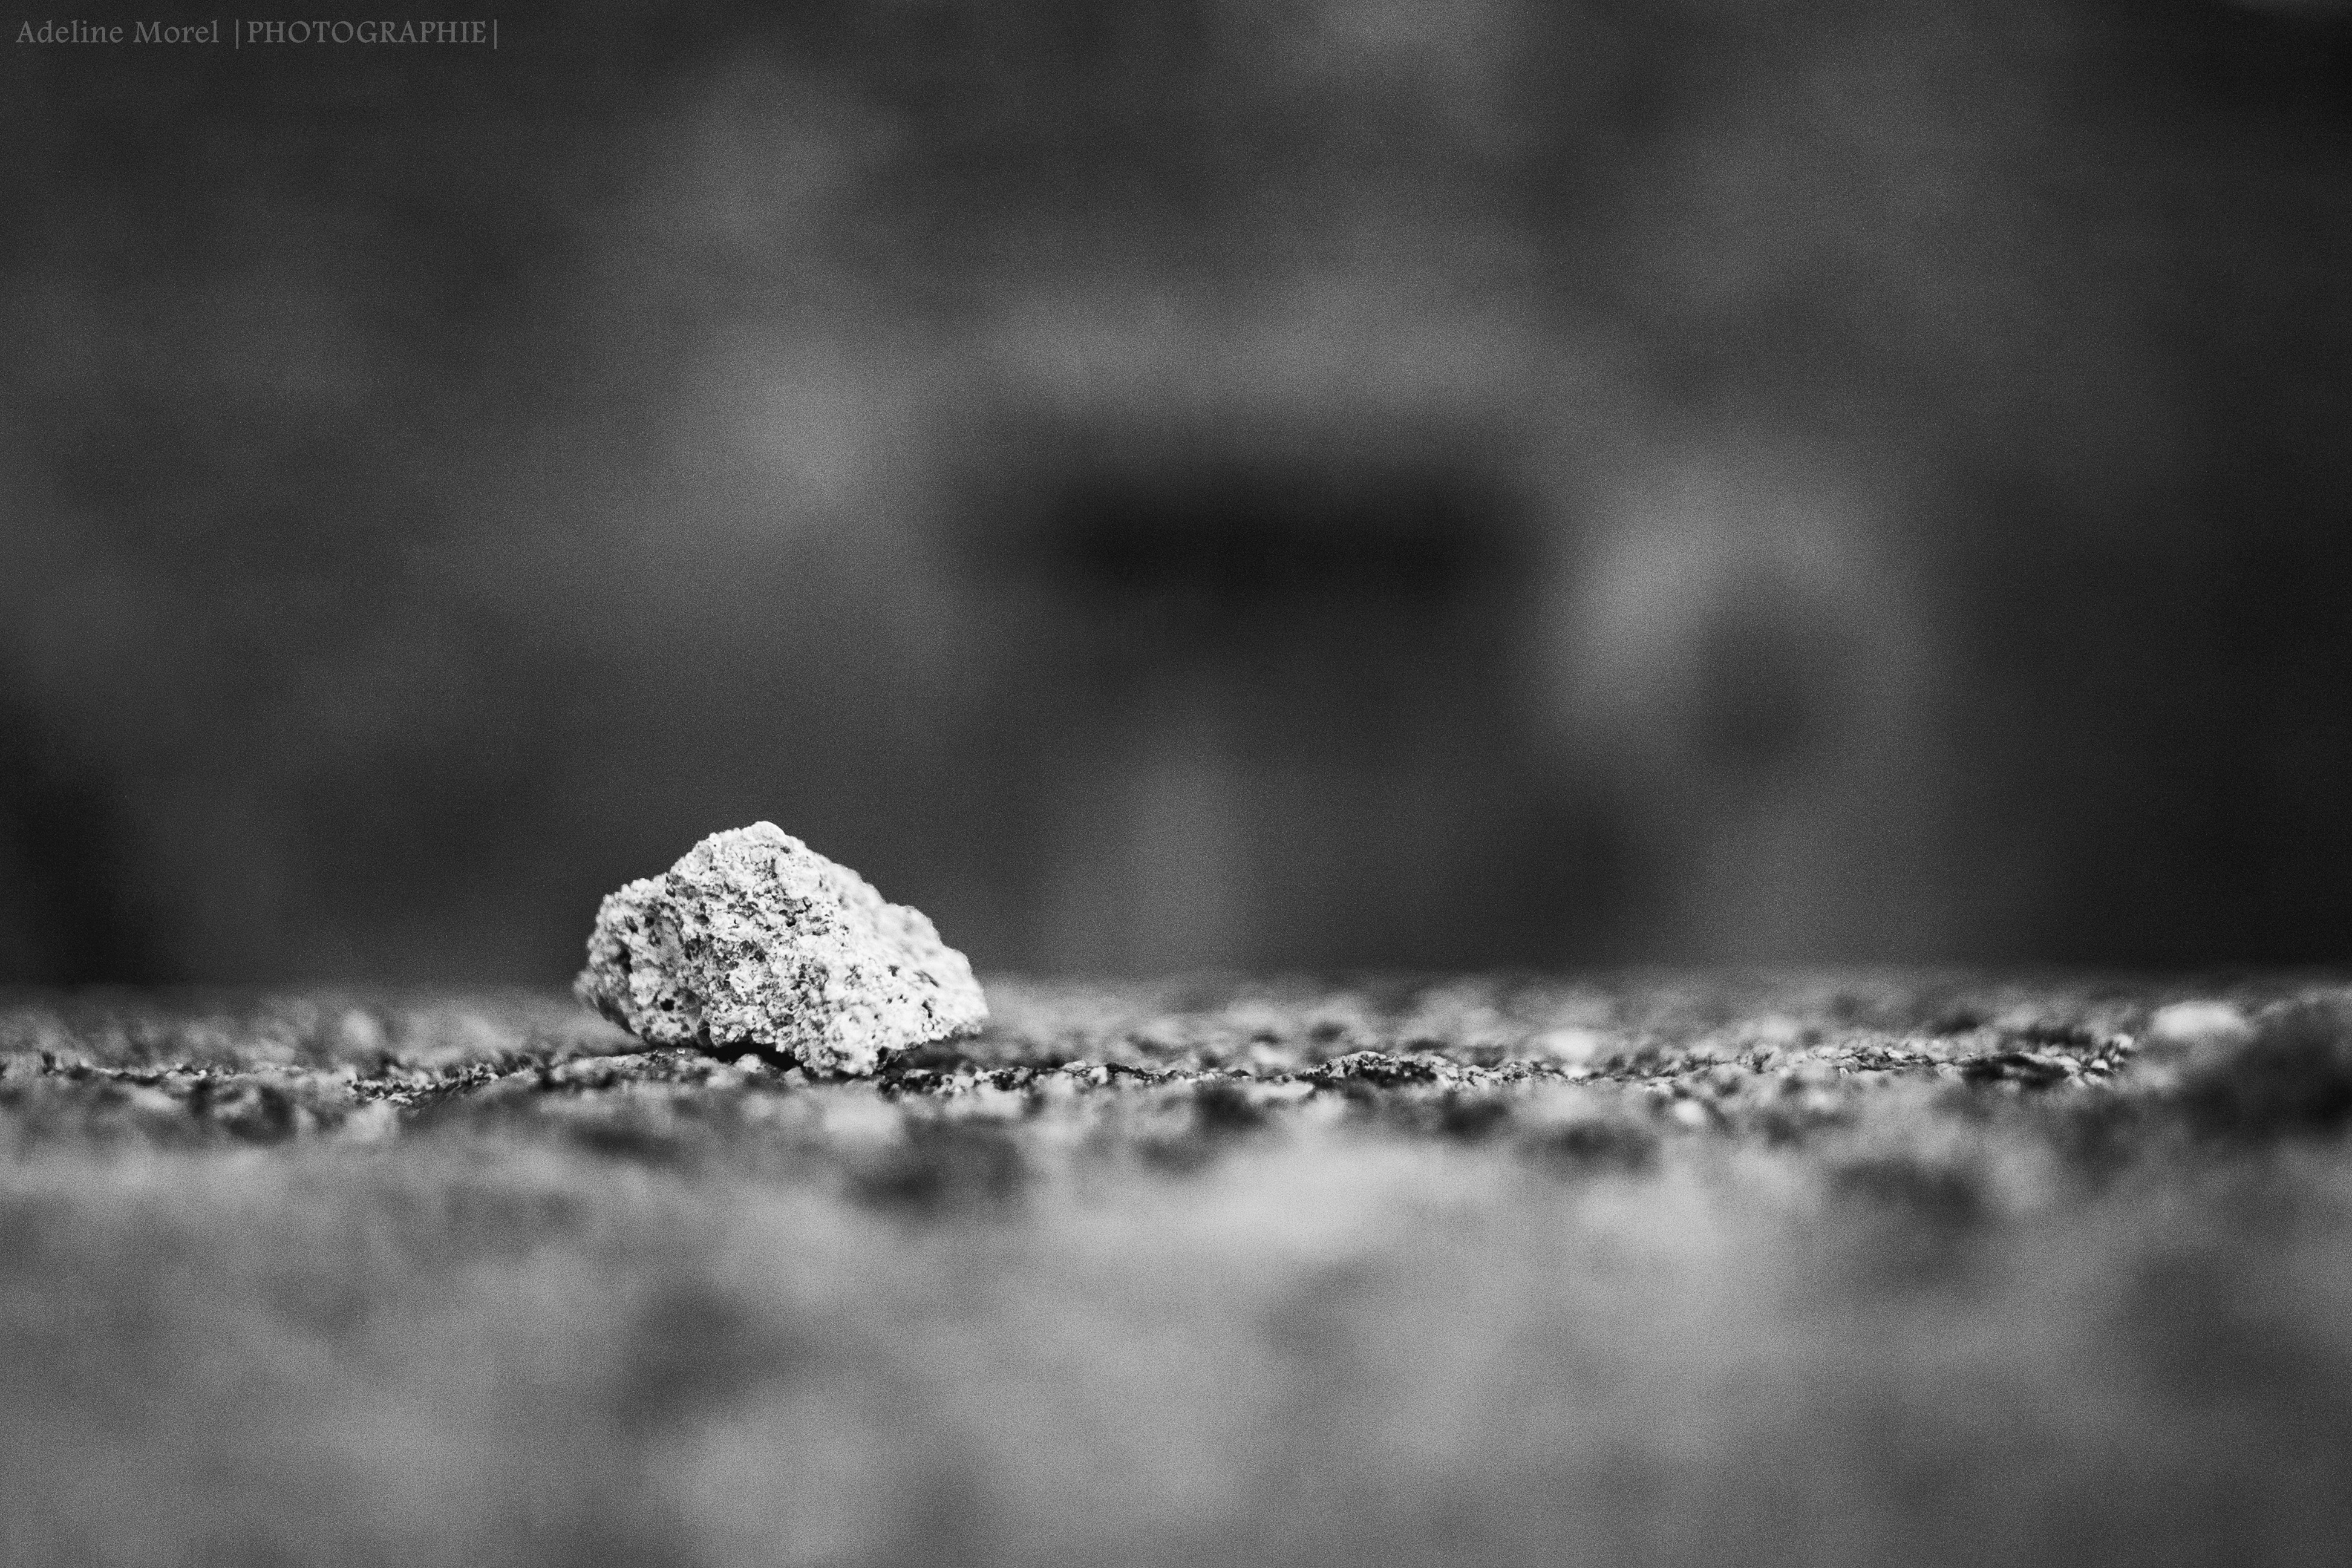
nature, branch, cloud, black and white, photography, sunlight, frost, wall, pebble, darkness, monochrome, close up, stones, ruins, exploration, mine, freezing, macro photography, monochrome photography, computer wallpaper